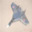
Label: airplane